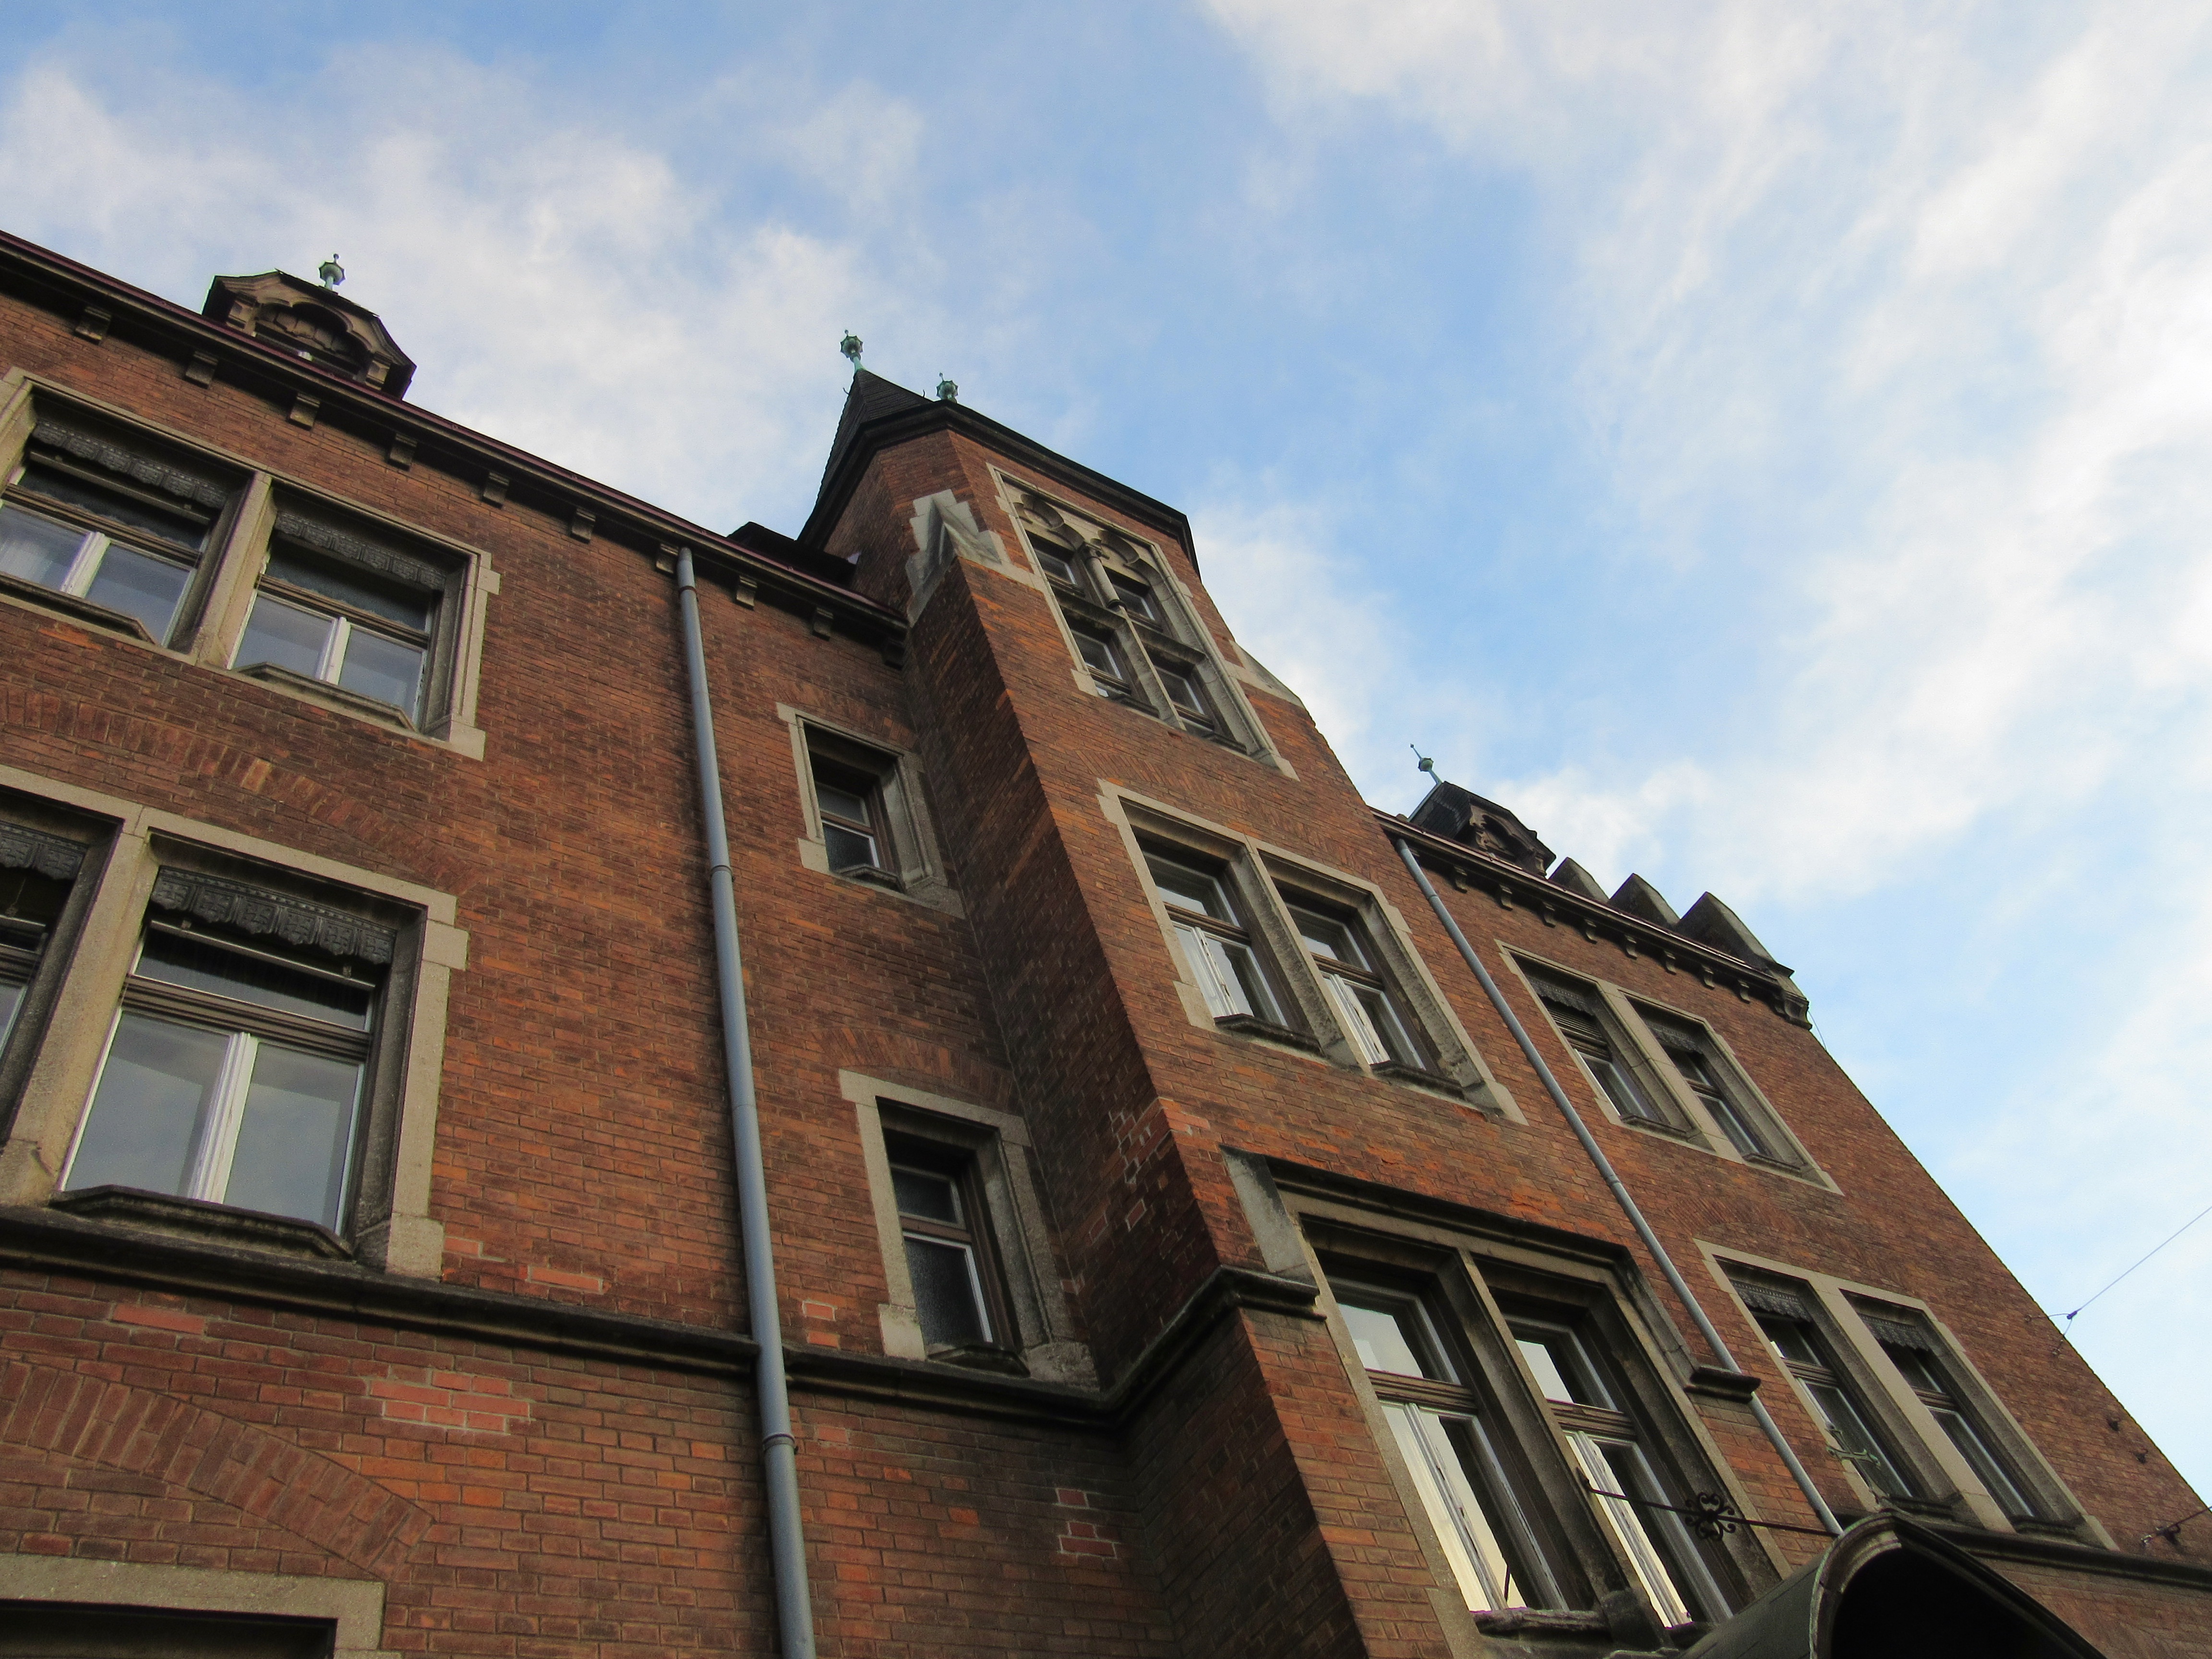
architecture, sky, house, window, roof, building, home, facade, property, clouds, bricks, estate, graz, upward, neighbourhood, residential area